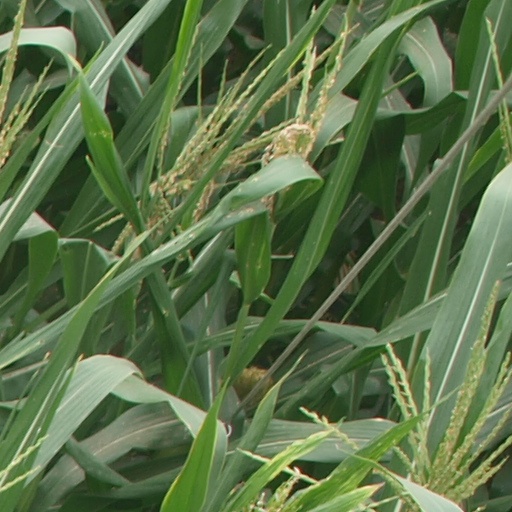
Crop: maize; corn